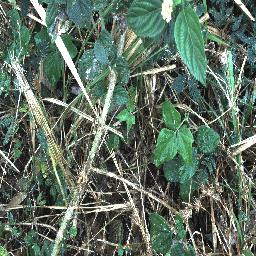
Label: lantana